Hillary Clinton as Secretary of State

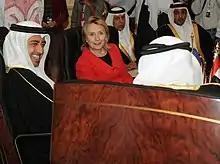
Secretary Clinton conversing with United Arab Emirates Foreign Minister Sheikh Abdullah bin Zayed al-Nahyan prior to a Gulf Cooperation Council meeting in Doha in January 2011.

Secretary Clinton began the year 2011 abroad, attending the inauguration of Dilma Rousseff in Brazil, having been sent by President Obama to represent the U.S. Rousseff was the first woman to serve as that country's head of state. While there, she ran into Venezuelan ruler and U.S. antagonist Hugo Chávez, but the two had a pleasant exchange; Chávez said "She had a very spontaneous smile and I greeted her with the same effusiveness."